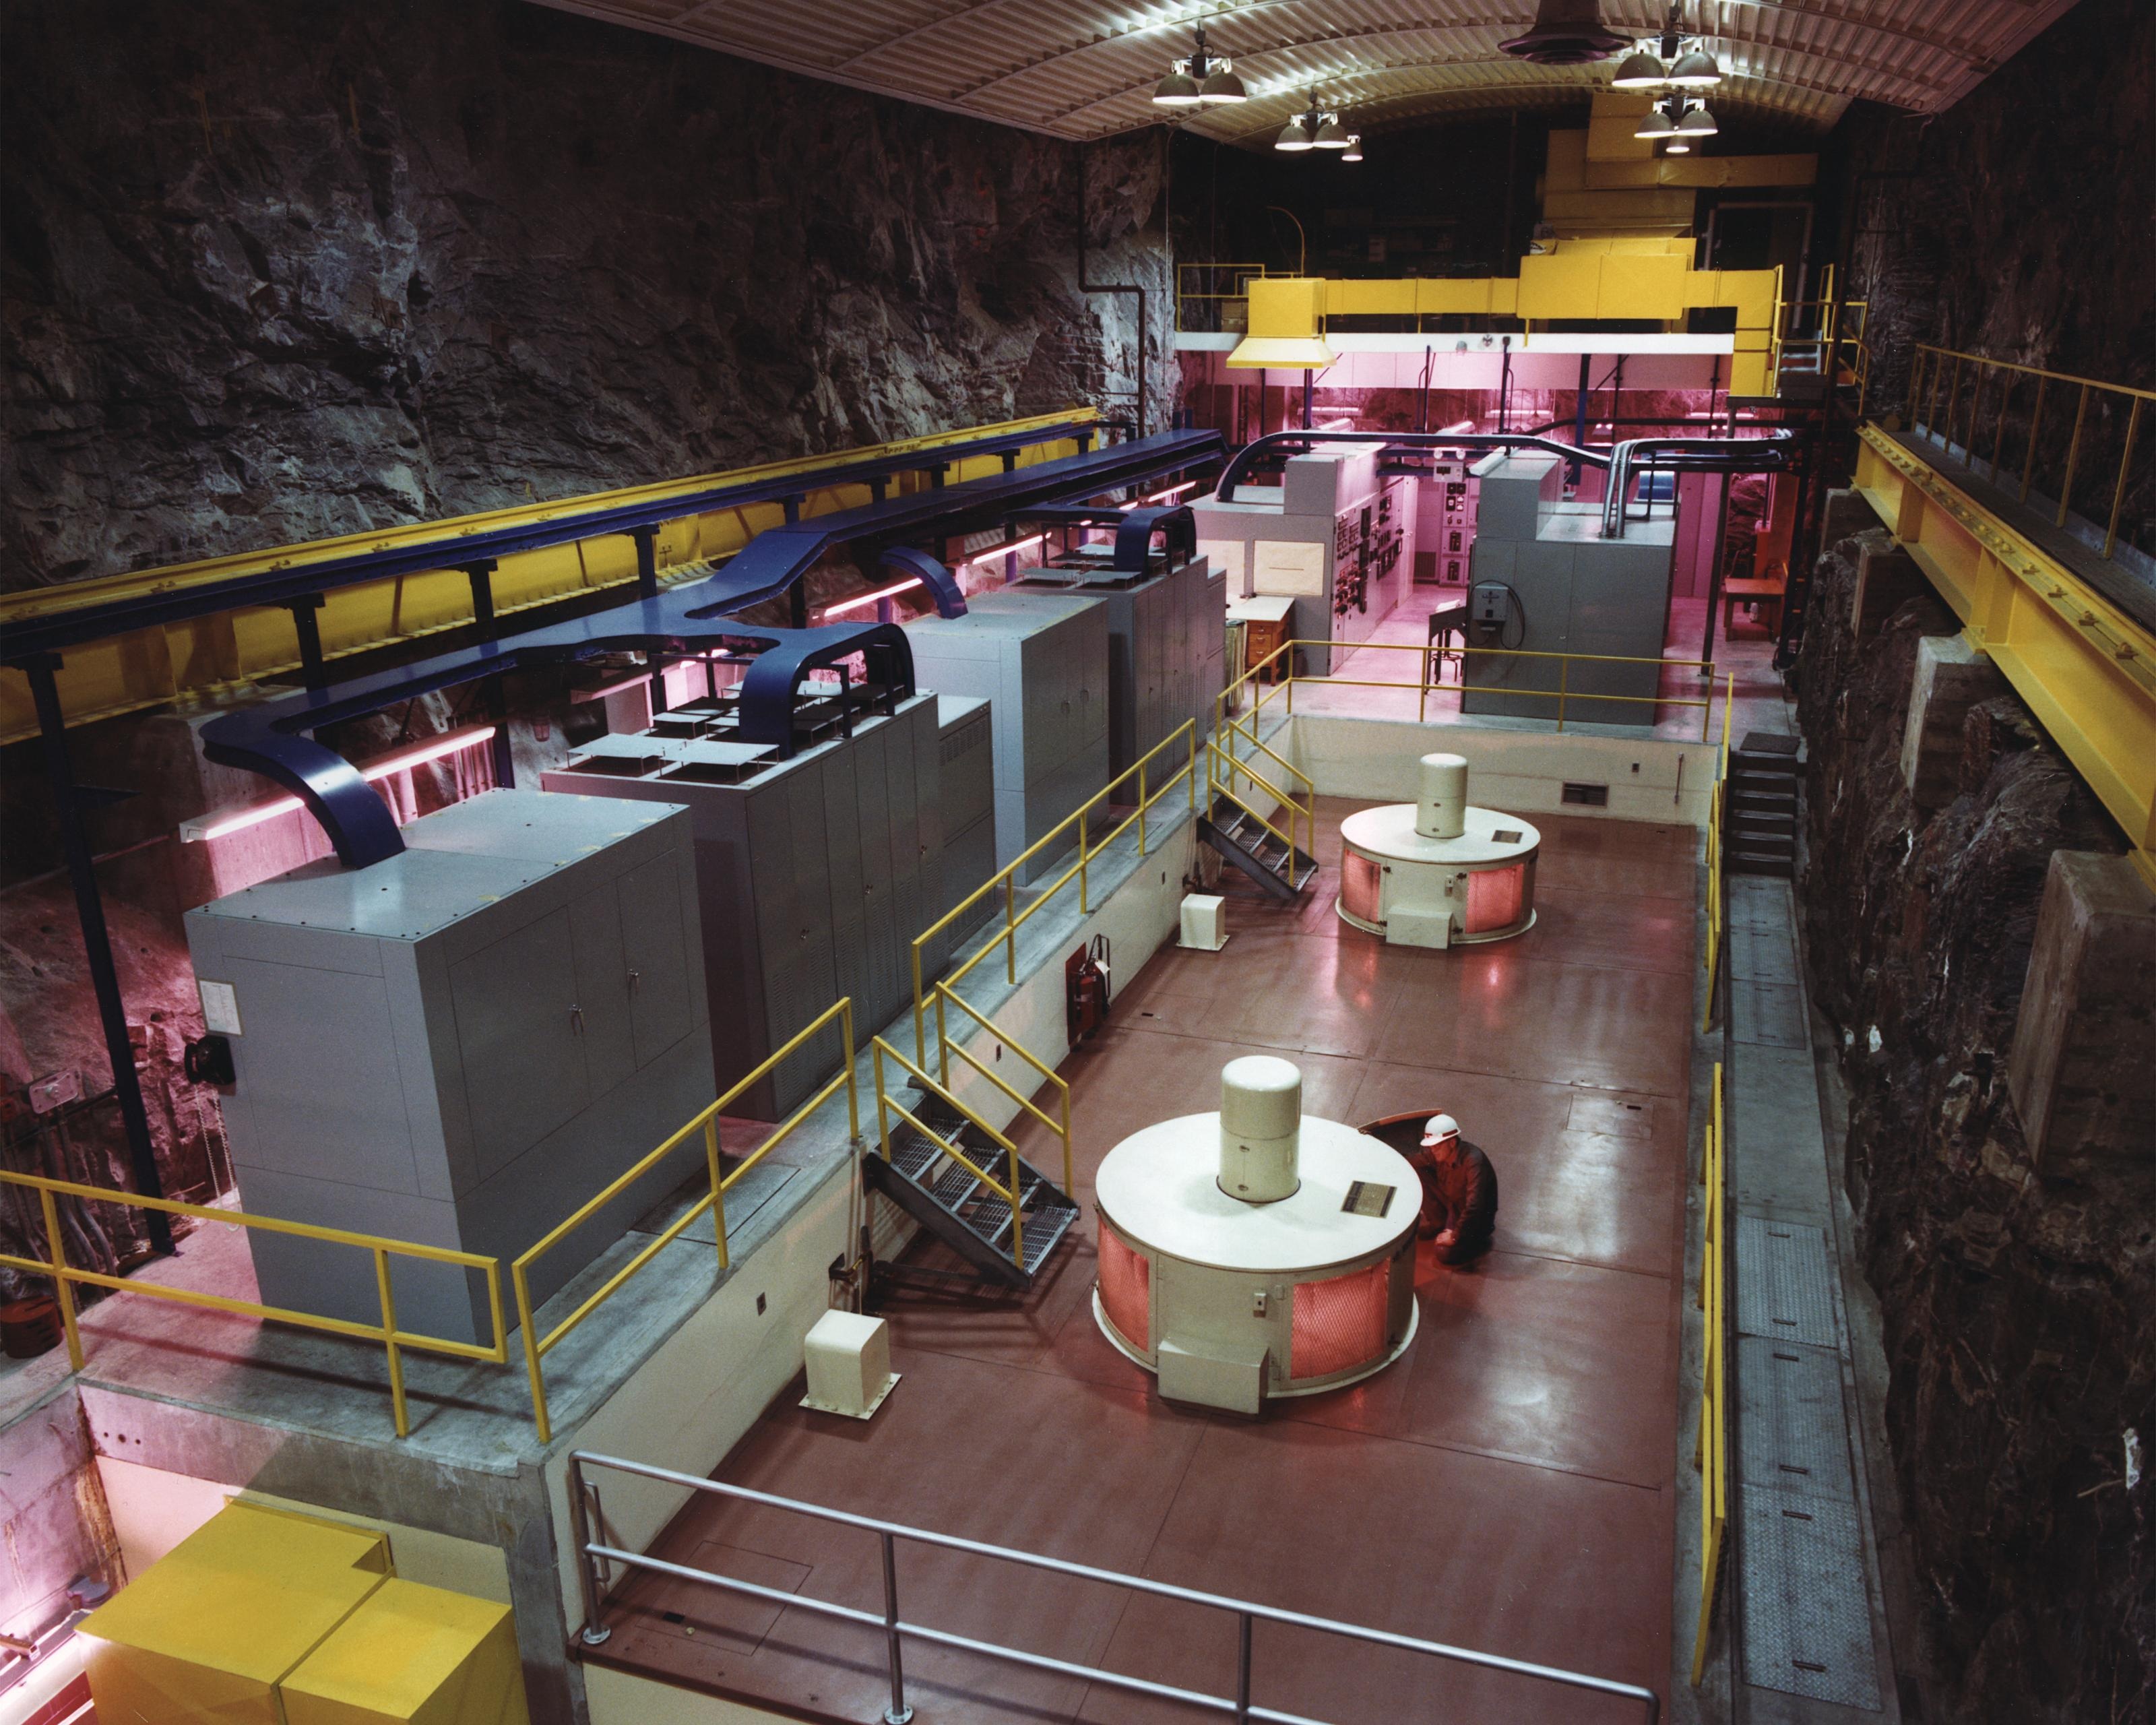
technology, restaurant, transport, industrial, machinery, electricity, public transport, interior design, power plant, tourist attraction, production, facility, cafeteria, generator deck